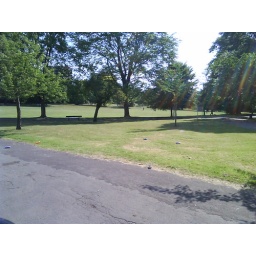
Litter (empty drink bottles &amp;amp; cans) and carrier bags in children's play area.29th June 2009 - Monday morning 9:20am